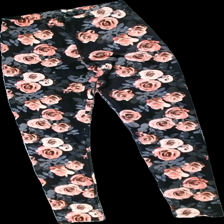
View: front
Type: Tights
Category: Ladies
Brand: Forever 21
Colors: Grey, Pink, Black
Material: 100% polyester
Pattern: Floral print
Cut: Tight
Size: S
Season: All
Price range: 50-100
Recommended usage: Reuse